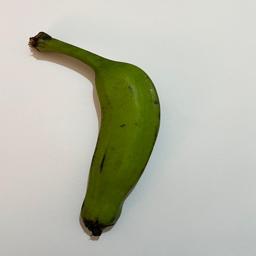
Ripeness: Green